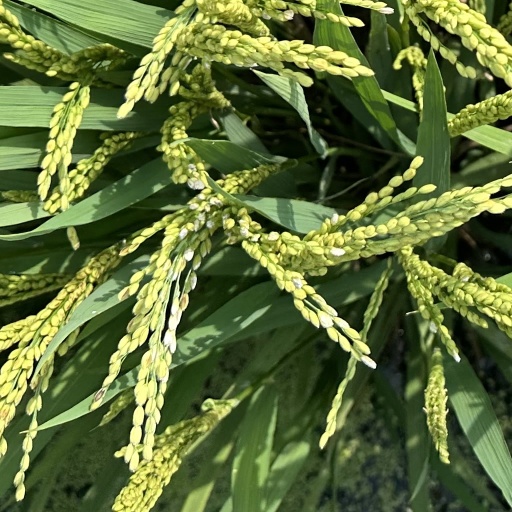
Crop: rice